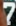
Number: 7